Komakihara Station

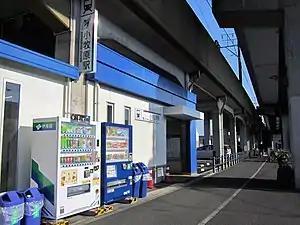
Komakihara Station in August 2019

Komakihara Station is served by the Meitetsu Komaki Line, and is located 11.3 kilometers from the starting point of the line at .